Toast Hawaii

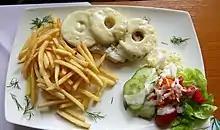
Steak Hawaiian

Because of the combination of ingredients, there is the concern that toast Hawaii and similarly composed dishes have the potential to form carcinogenic nitrosamines due to the combination of nitrates in the ham curing salt and the amino acids in the cheese in the acidic environment of the pineapple. However, investigations by the Food Technology department at the Berliner Hochschule für Technik did not reveal any increased levels of nitrosamines.